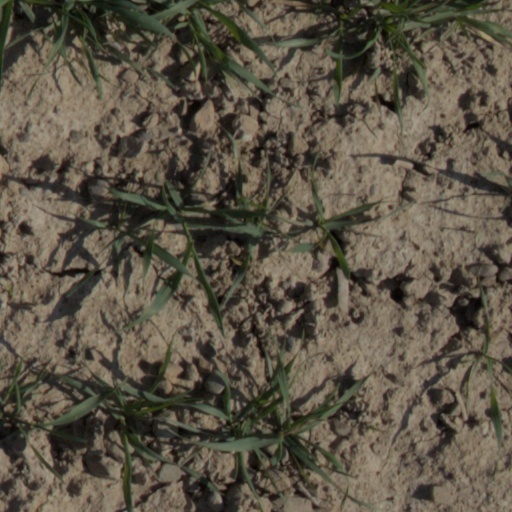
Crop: wheat